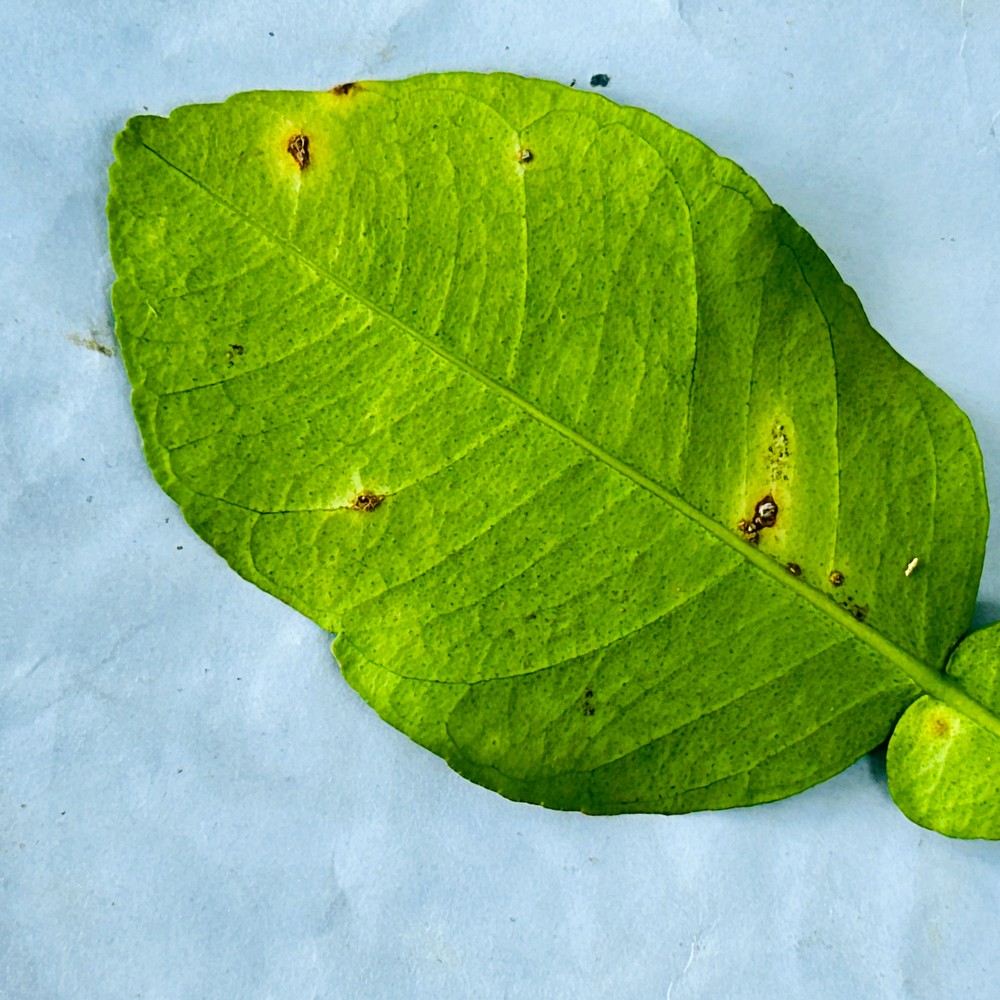
Label: Anthracnose